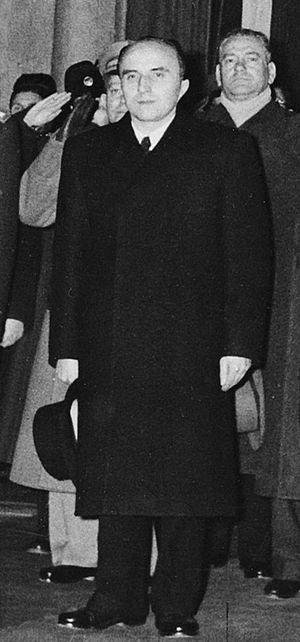
András Hegedüs est un homme d'État hongrois.